1st Lithuanian–Belarusian Division

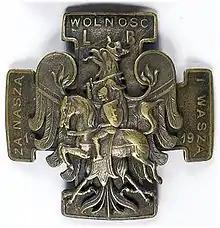
1st Lithuanian–Belarusian Division

The 1st Lithuanian–Belarusian Division (1.DL-B) was a volunteer unit of the Polish Army formed around December 1918 and January 1919 during the Polish–Soviet War. It was created out of several dozen smaller units of self-defence forces composed of local volunteers in what is now Lithuania and Belarus, amidst a growing series of territorial disputes between the Second Polish Republic, the Russian SFSR, and several other local provisional governments. The Division took part in several key battles of the war. According to Lithuanian intelligence gathered in summer 1920 from questioning soldiers from the Polish army, around 15-18% of the division were ethnic Lithuanians.